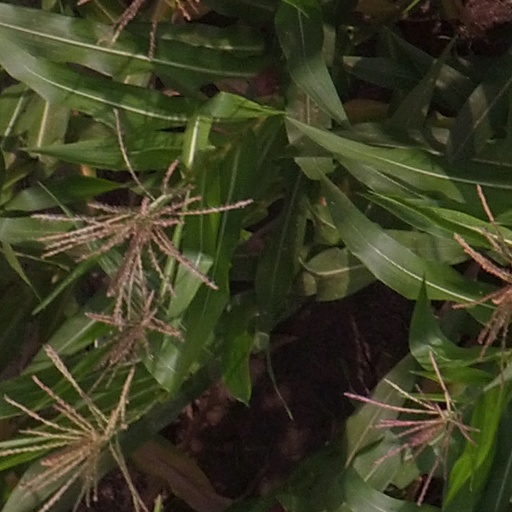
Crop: maize; corn